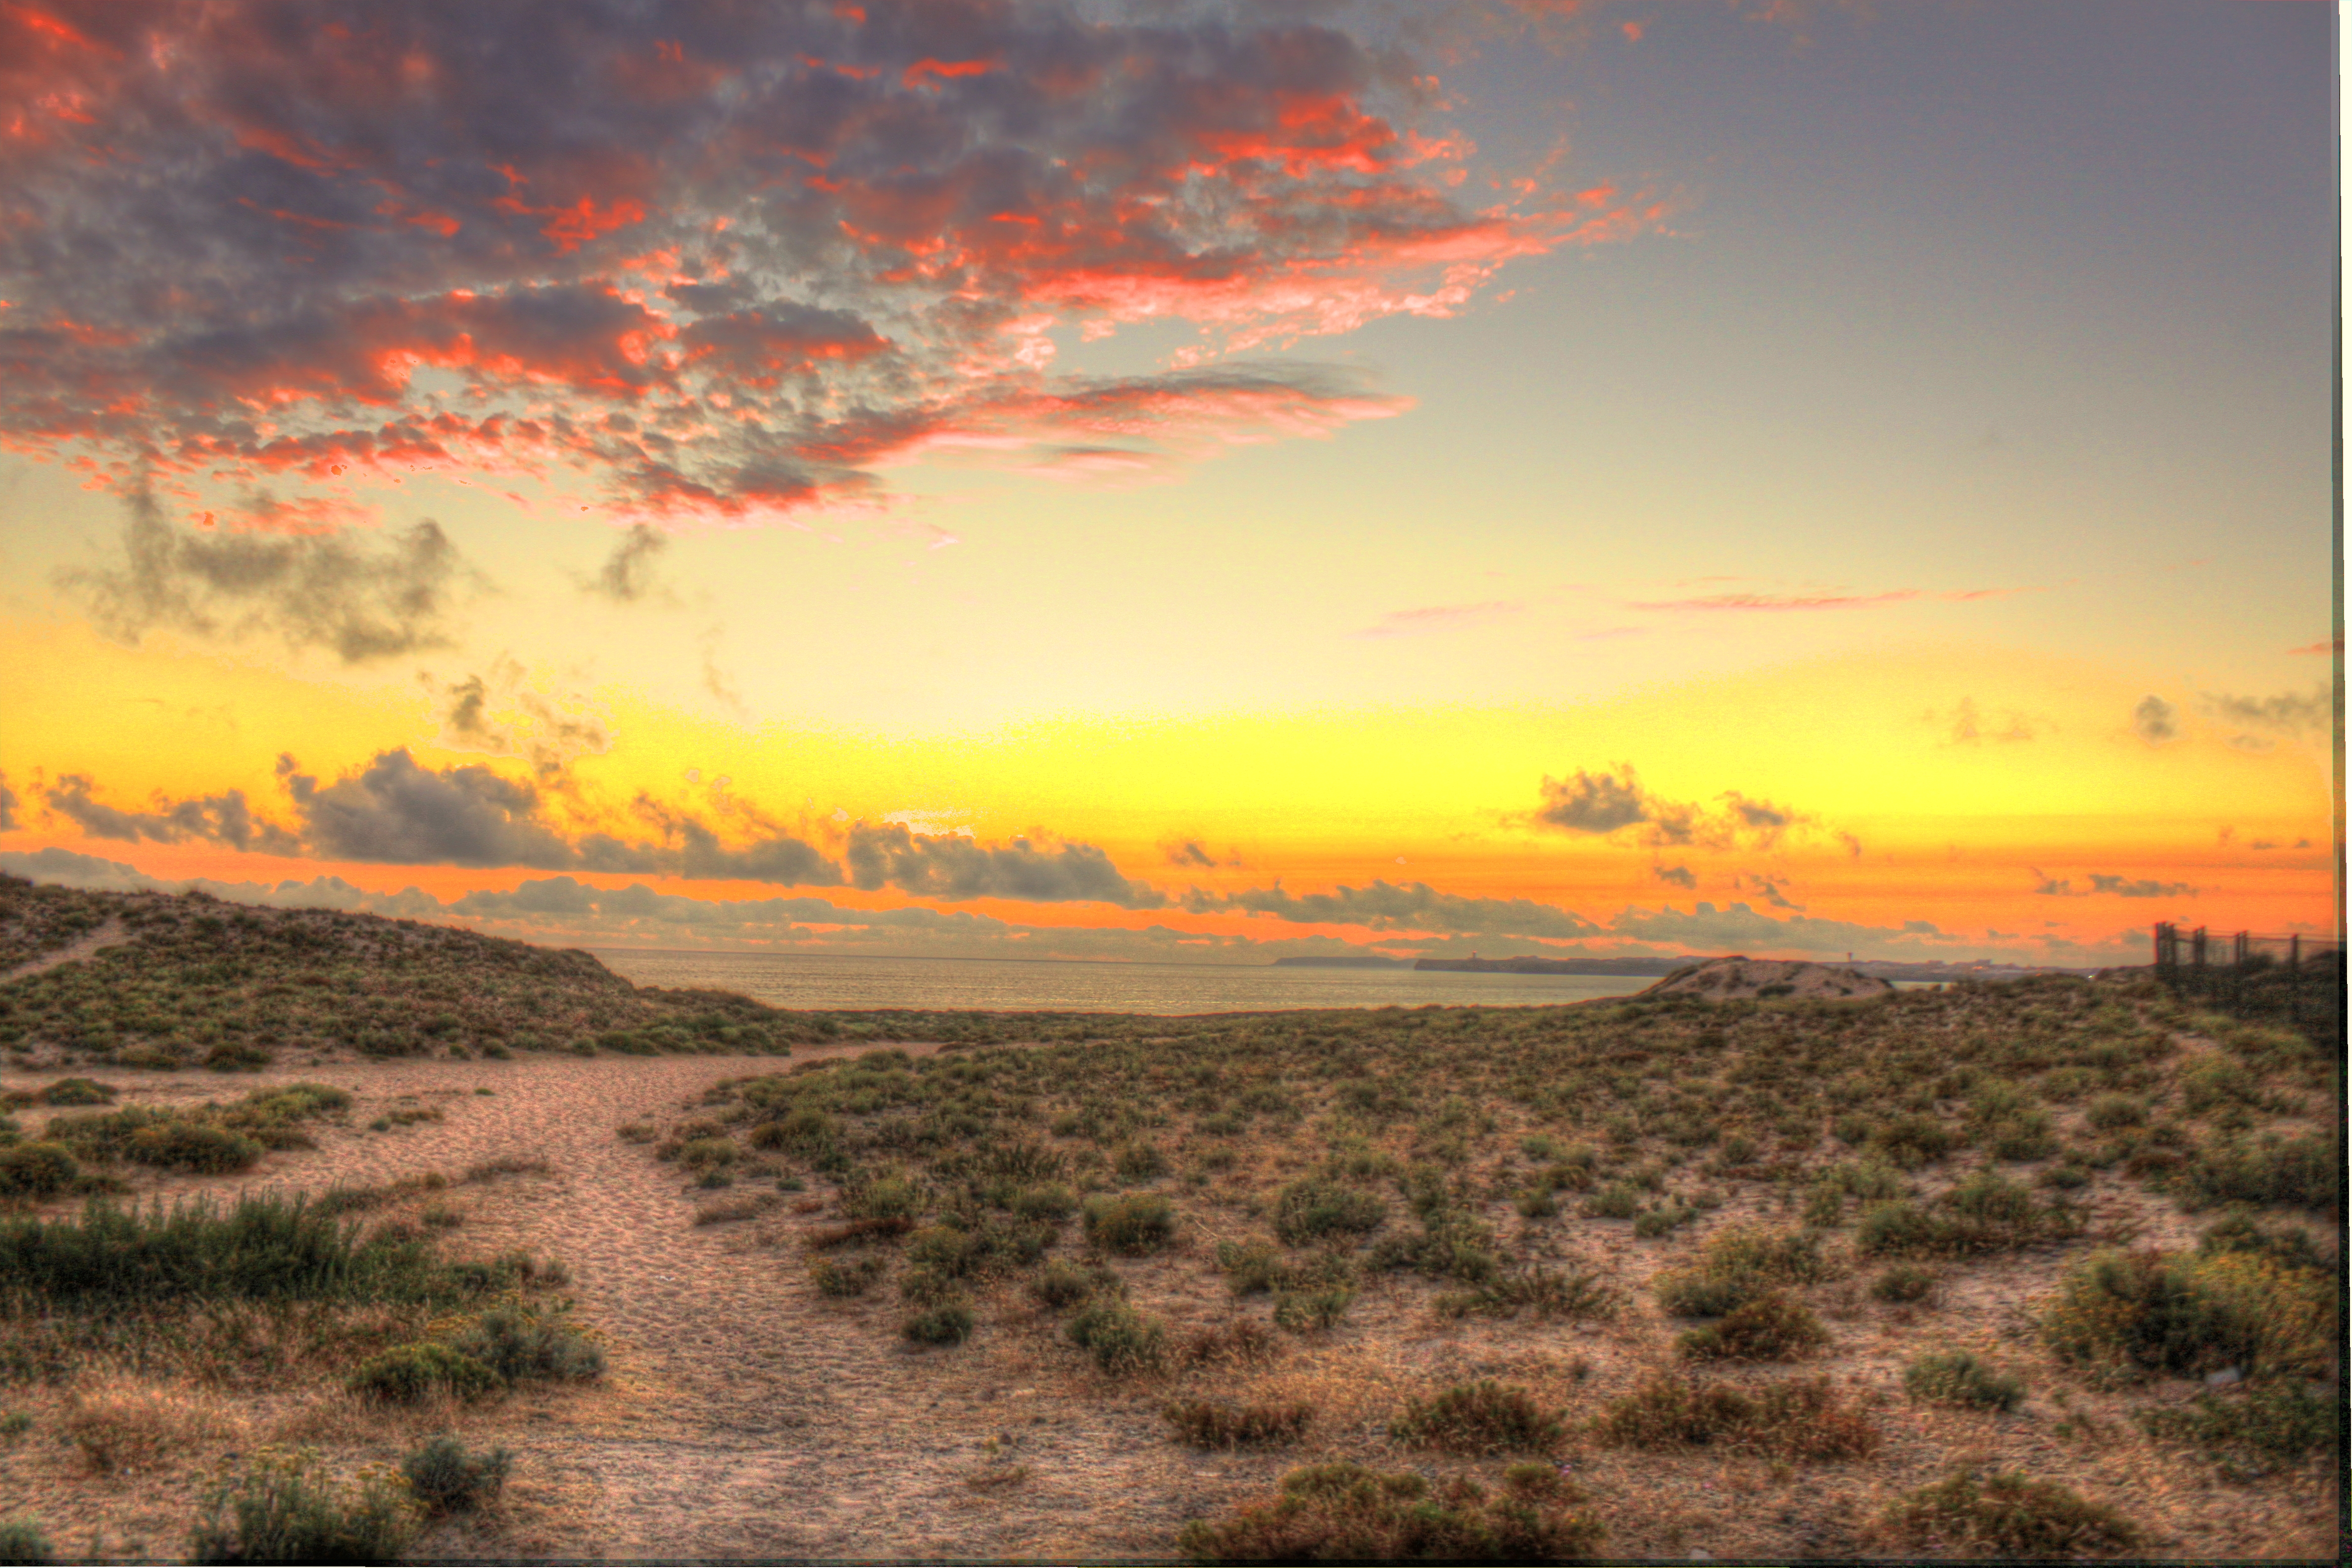
landscape, sea, coast, horizon, creative, cloud, sky, sun, sunrise, sunset, field, photography, prairie, morning, dawn, dusk, love, evening, freedom, savanna, plain, hdr, grassland, copyrightfree, plateau, commons, wendelin, jacober, goes, down, bilder, lizenzfreie, afterglow, steppe, natural environment